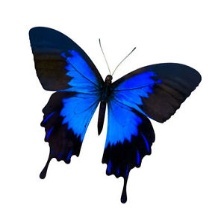
Species: ULYSES